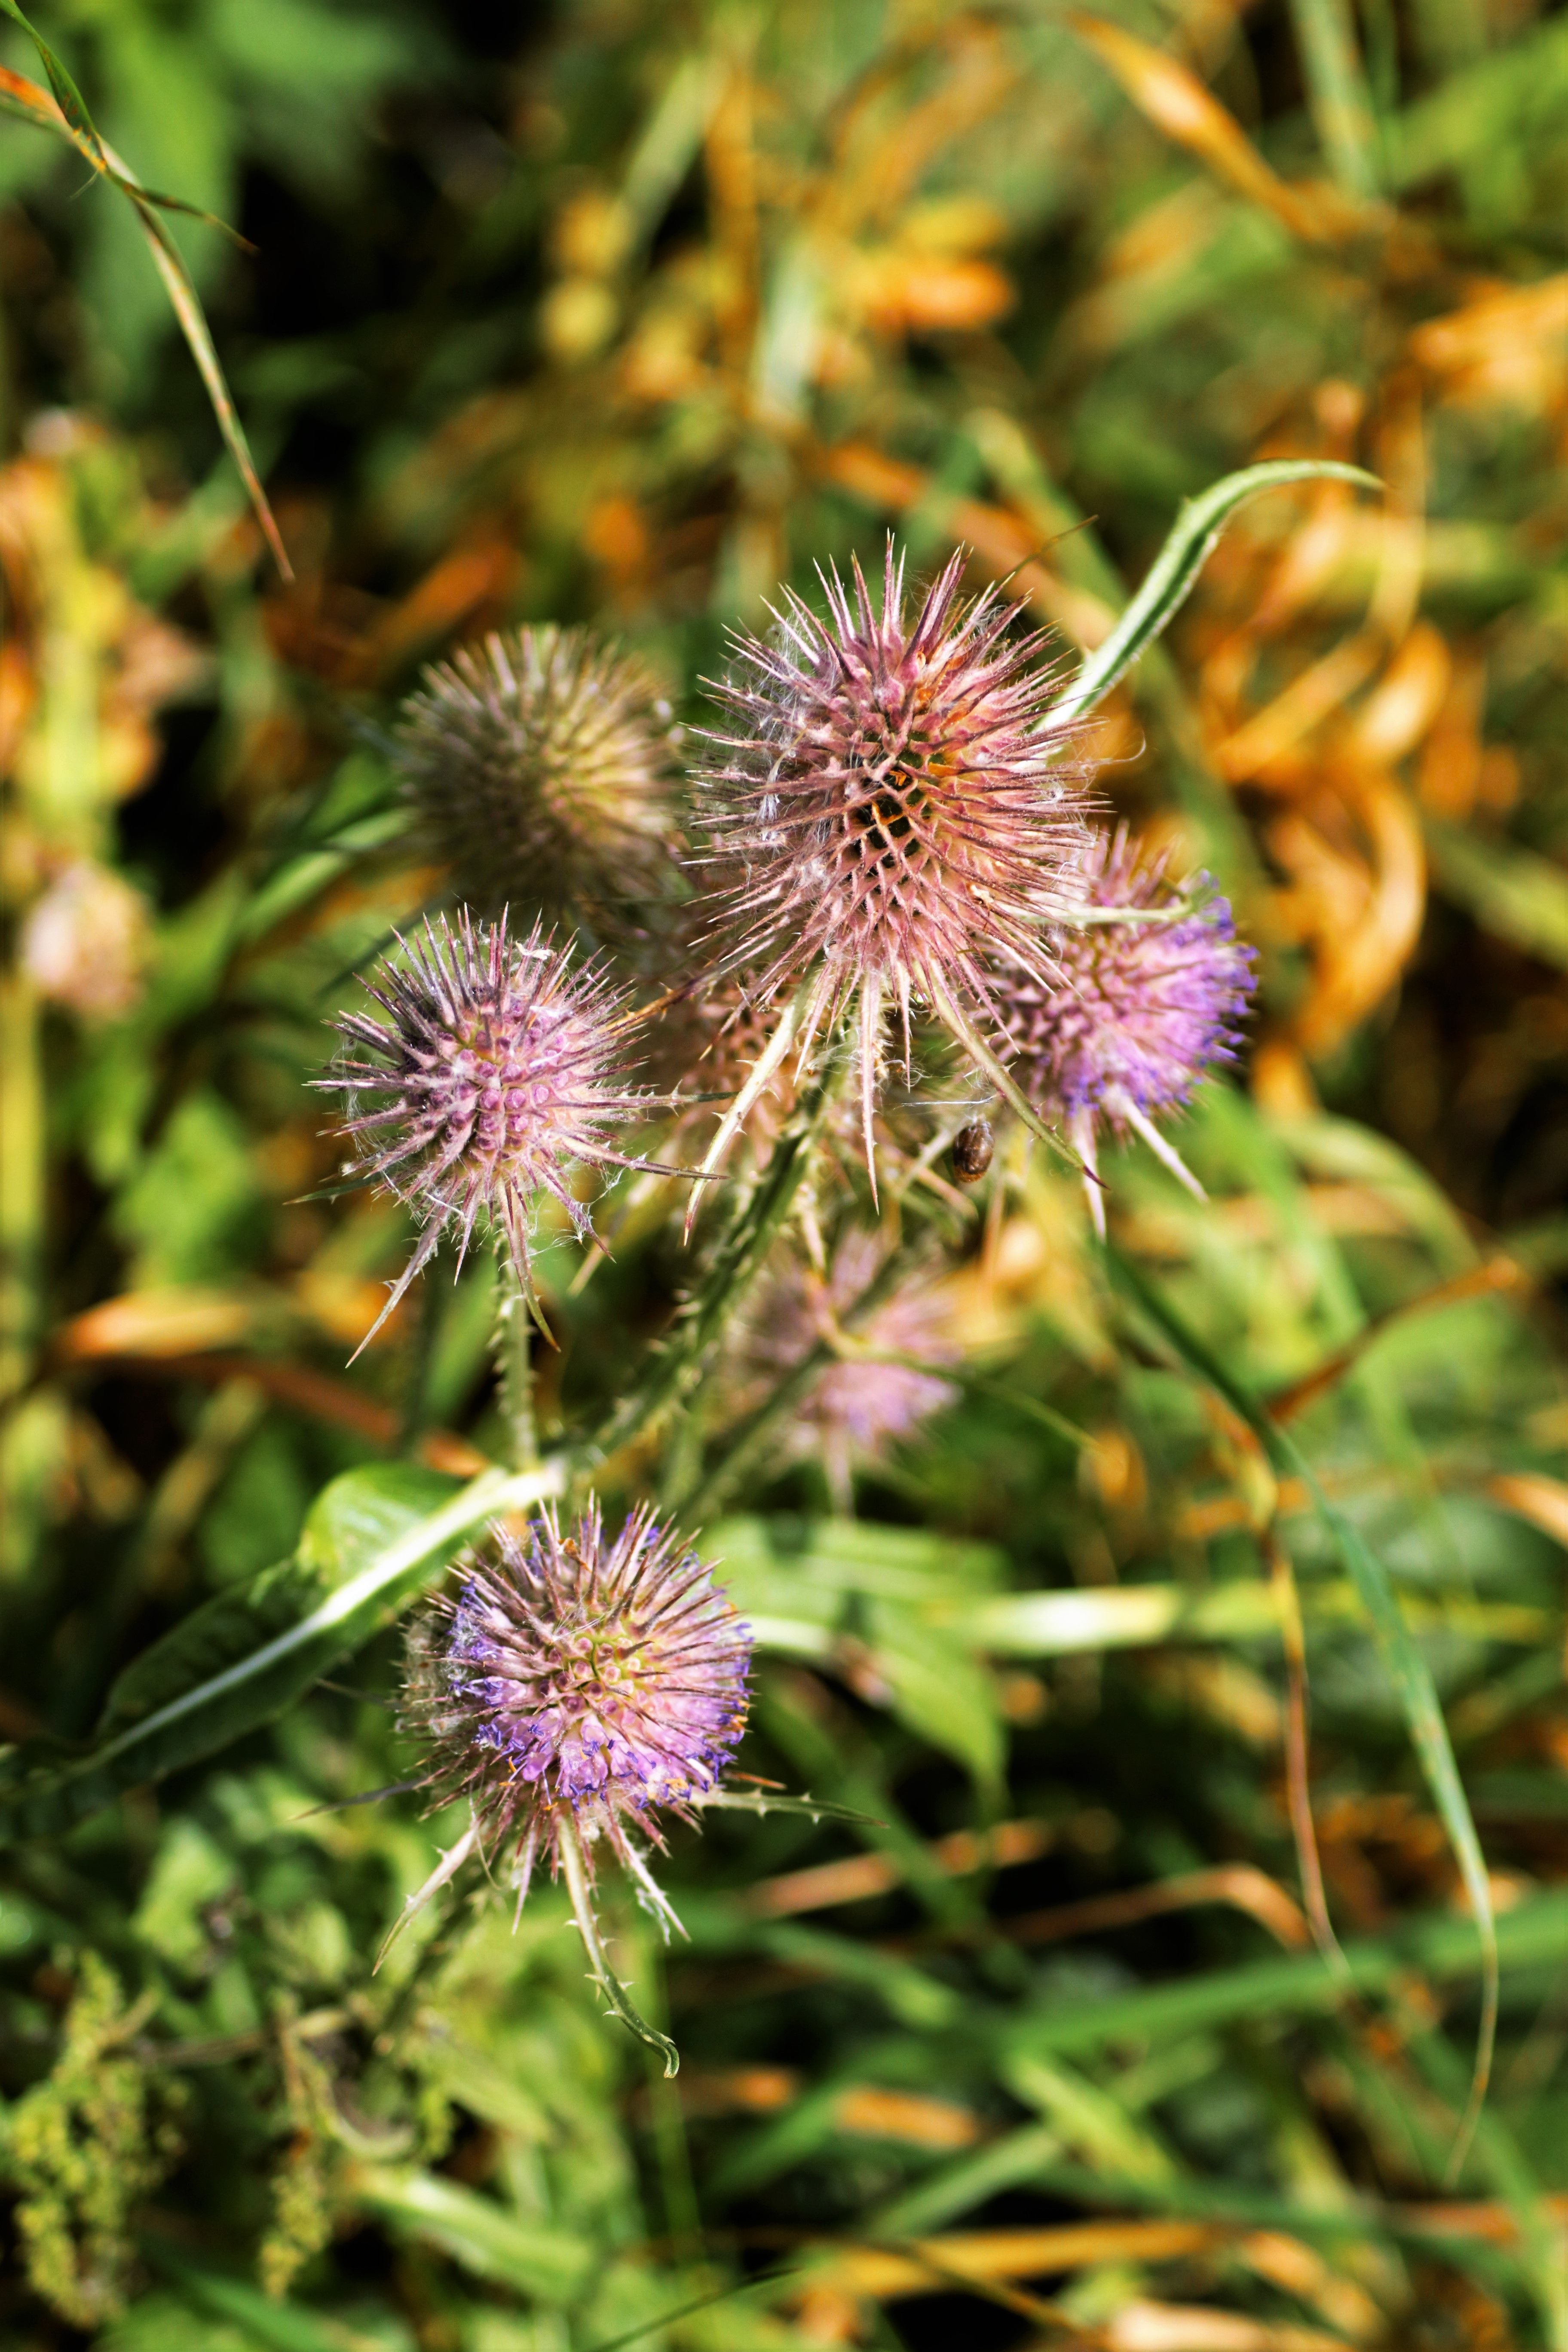
nature, outdoor, spiky, prickly, sharp, plant, meadow, prairie, flower, purple, thorn, wildlife, wild, green, natural, botany, blue, garden, flora, botanical, wildflower, thistle, coneflower, british, botanic, spines, macro photography, flowering plant, daisy family, spiney, silybum, land plant